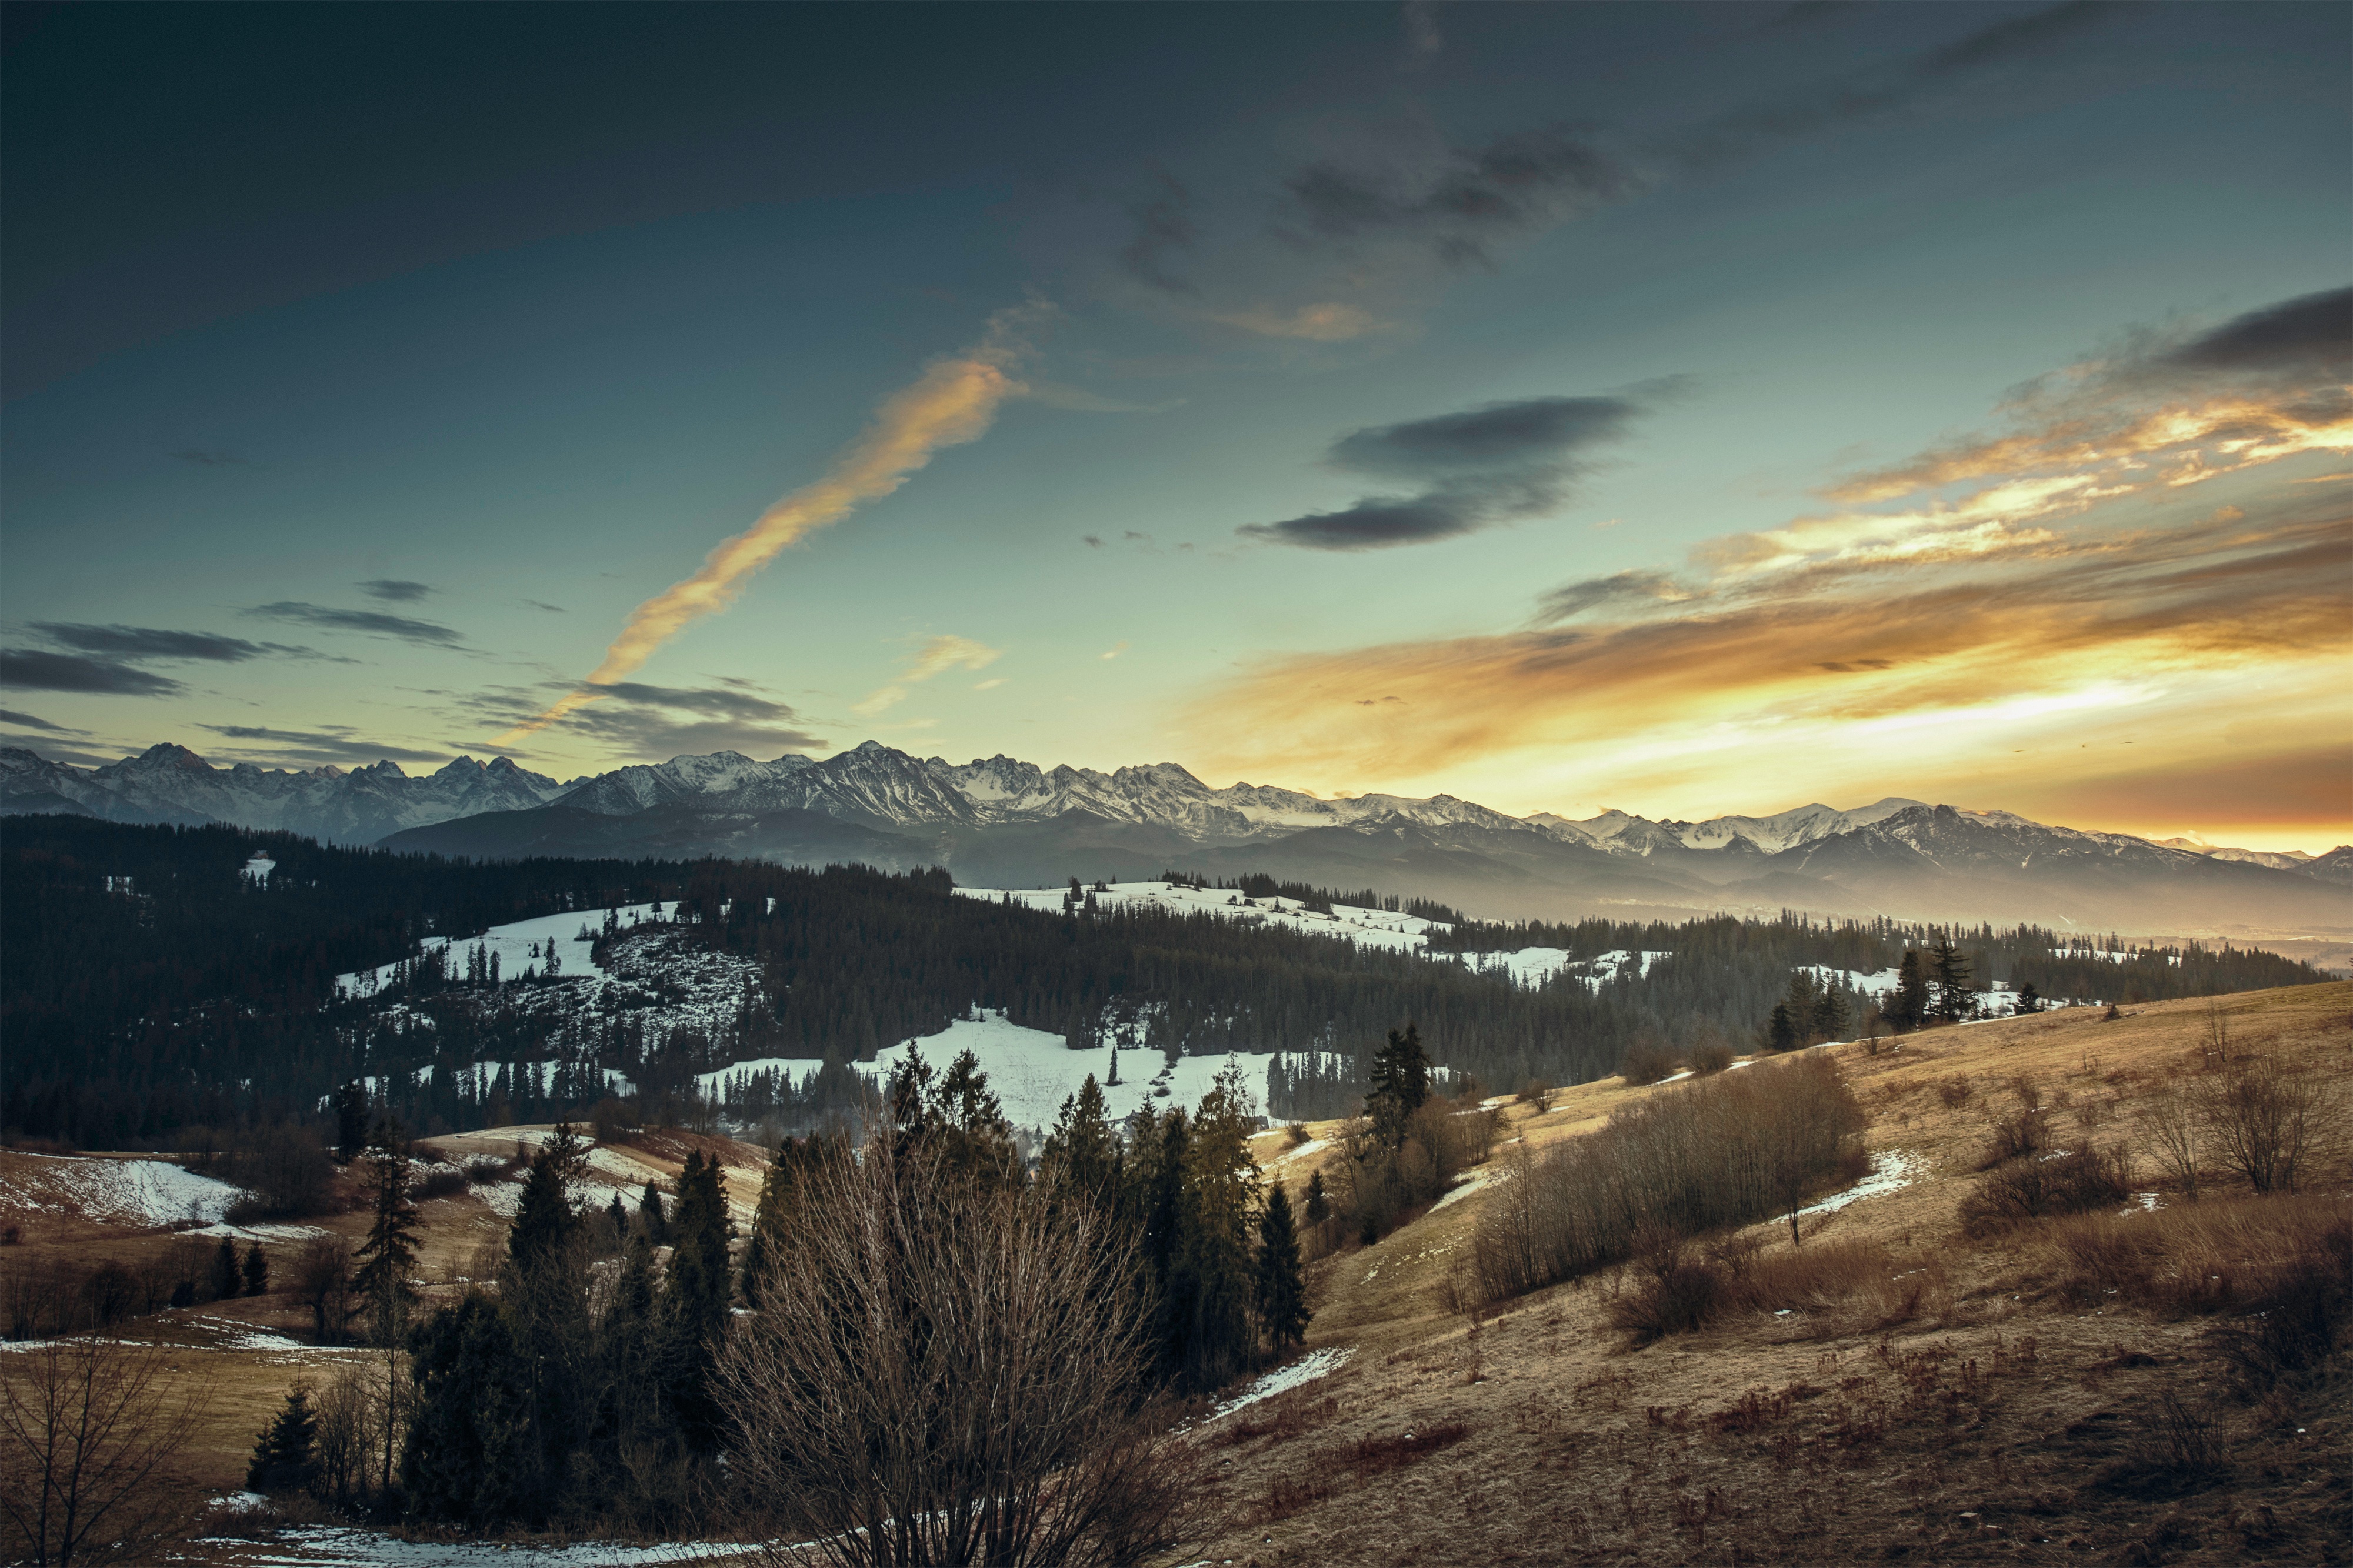
landscape, nature, horizon, mountain, snow, cloud, sky, sunrise, sunset, sunlight, morning, hill, dawn, mountain range, panorama, dusk, evening, weather, meteorological phenomenon, mountainous landforms